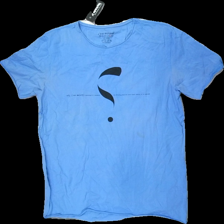
View: front
Type: T-shirt
Category: Men
Brand: Not in the list
Brand text on label: c`est normal
Colors: Blue, Black
Material: 100% bomull
Pattern: Other
Cut: C-collar
Size: XL
Season: All
Stains: Major
Damage: svett fläck
Damage location: top right
Damage 2: svett fläck
Damage 2 location: top left
Damage 3: smuts fläck
Damage 3 location: middle right
Price range: <50
Recommended usage: Export
Description: t-shirt med tryck
Comment: urtvättad